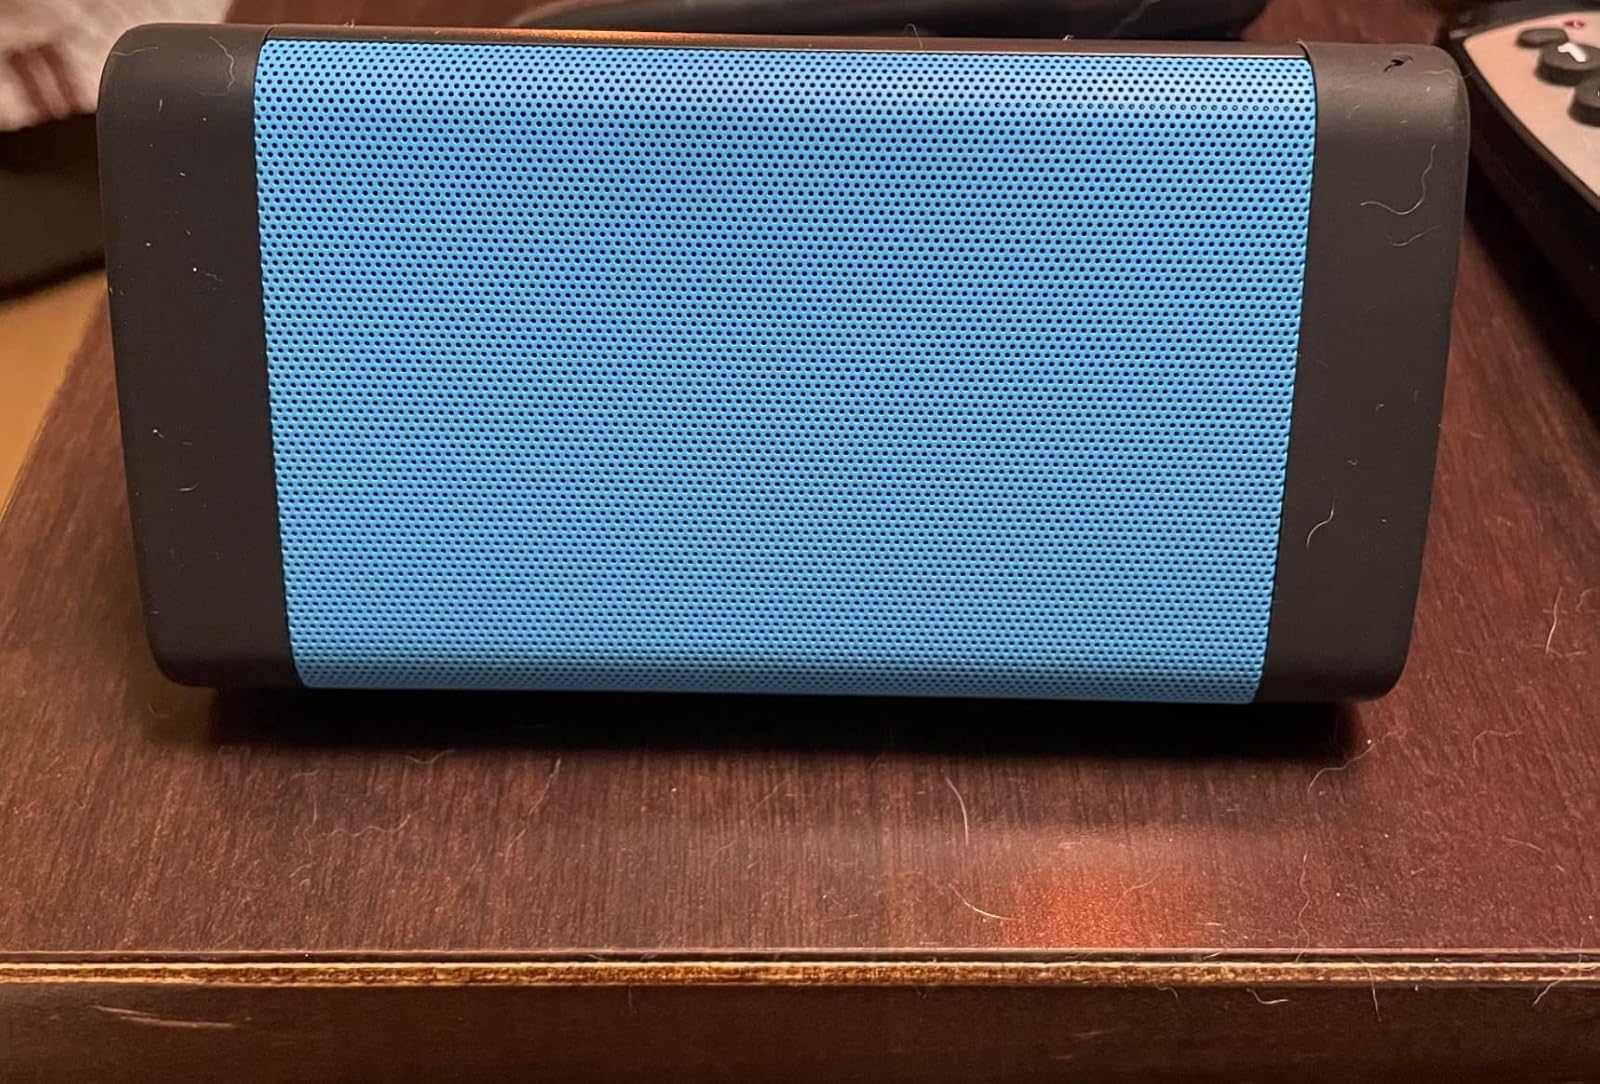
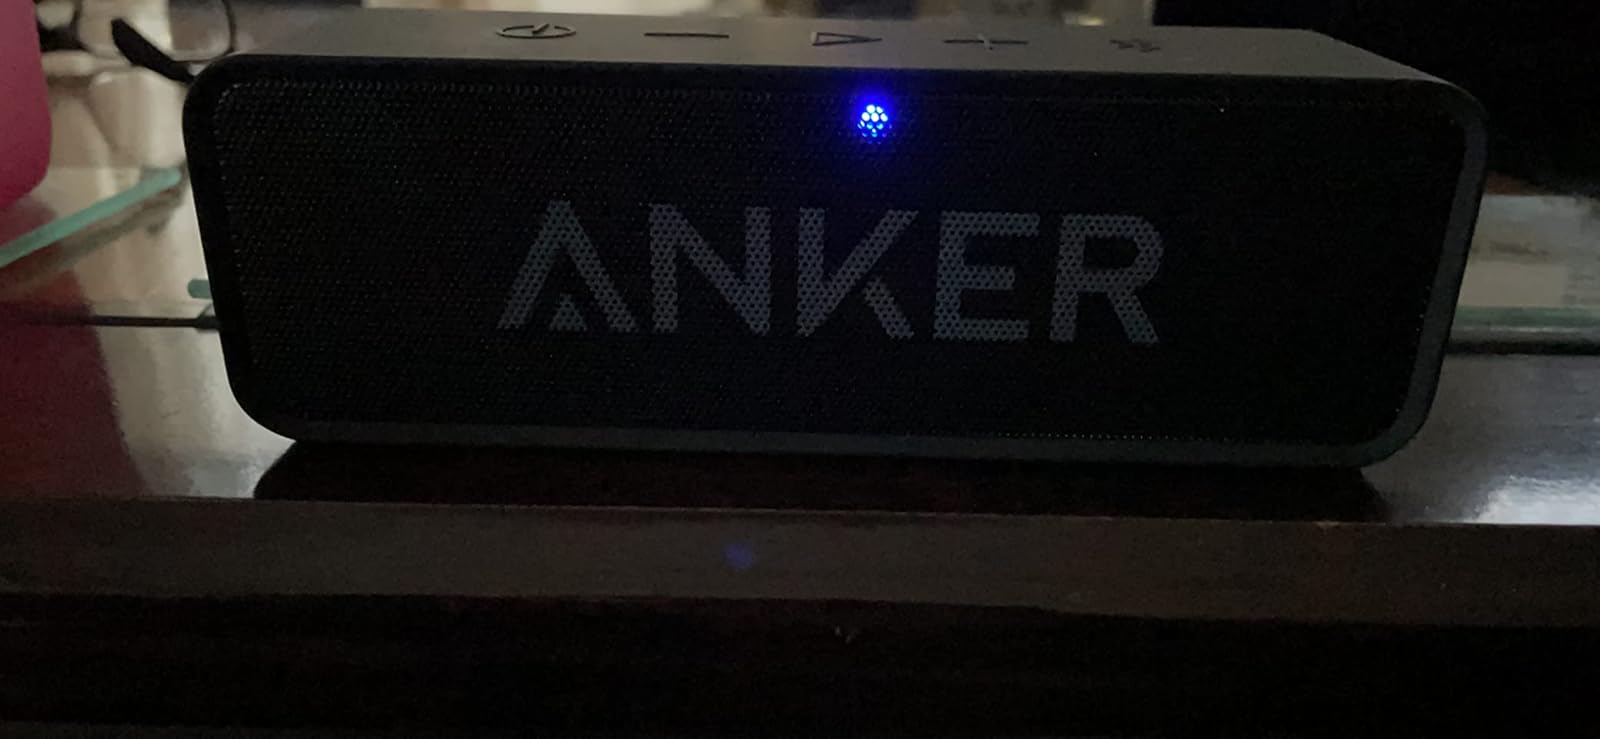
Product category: speaker
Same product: no